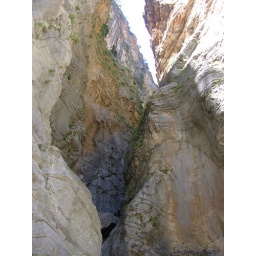
An amazing cleft in the rock wall near the &amp;quot;Iron Gates&amp;quot; at the end of the gorge.